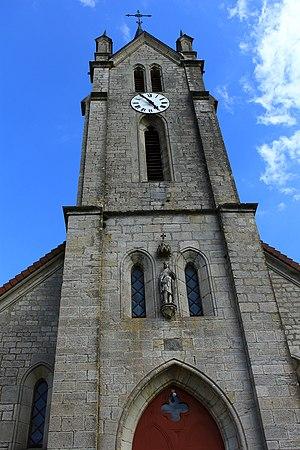
L'église de Molamboz (Jura) Mai 2016
Molamboz est une commune française située dans le département du Jura en région Bourgogne-Franche-Comté.